The Picton Argus

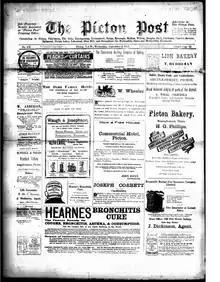
"Picton Post", 4 Sept. 1907

The Picton Argus started around 1885 and was published by Edward Frederick Webb. It ceased in 1896 and was continued by "The Picton Advocate", published by Alfred Stanley-Turner which continued until around 1898 when it became "The Picton Post and Advocate", published by W.A. Laverty. This publication continued until August 1907 when it became simply "The Picton Post", published by A.L. Burgess which ceased in June 1982 when it was absorbed by "The Macarthur Advertiser".